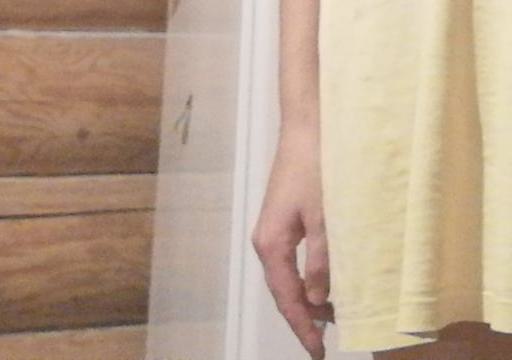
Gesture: no_gesture